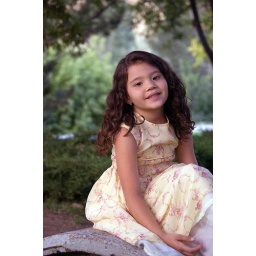
The girl in the forest